Nampa Department Store

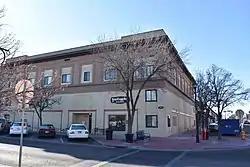
Nampa Department Store in 2019

The Nampa Department Store in Nampa, Idaho, is a 2-story, brick and stone commercial building designed by Tourtellotte and Hummel and completed in 1910. A 3-story building for the site had been ordered by Falk Mercantile Company, but when the site was developed, Leo Falk along with investor E.H. Dewey scaled back the design and opened the Nampa Department Store, built by contractor G.H. Rush. The building was added to the National Register of Historic Places in 1982.